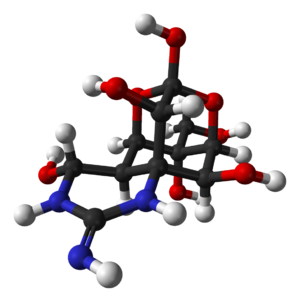
Tetrodotoksin
3D-model af tetrodotoksinmolekylet.
Tetrodotoksin, også benævnt TTX, tarichatoxin, maculotoxin eller fugugift, er en af verdens kraftigste ikke-proteinbaserede nervegift. Den produceres af bakterier i tarmkanalen hos visse arter fisk i ordenen Tetraodontiformes, en orden der indeholder bl.a. kuglefisk, pindsvinefisk og klumpfisk.